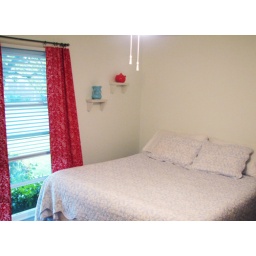
new king size bed in our bedroom